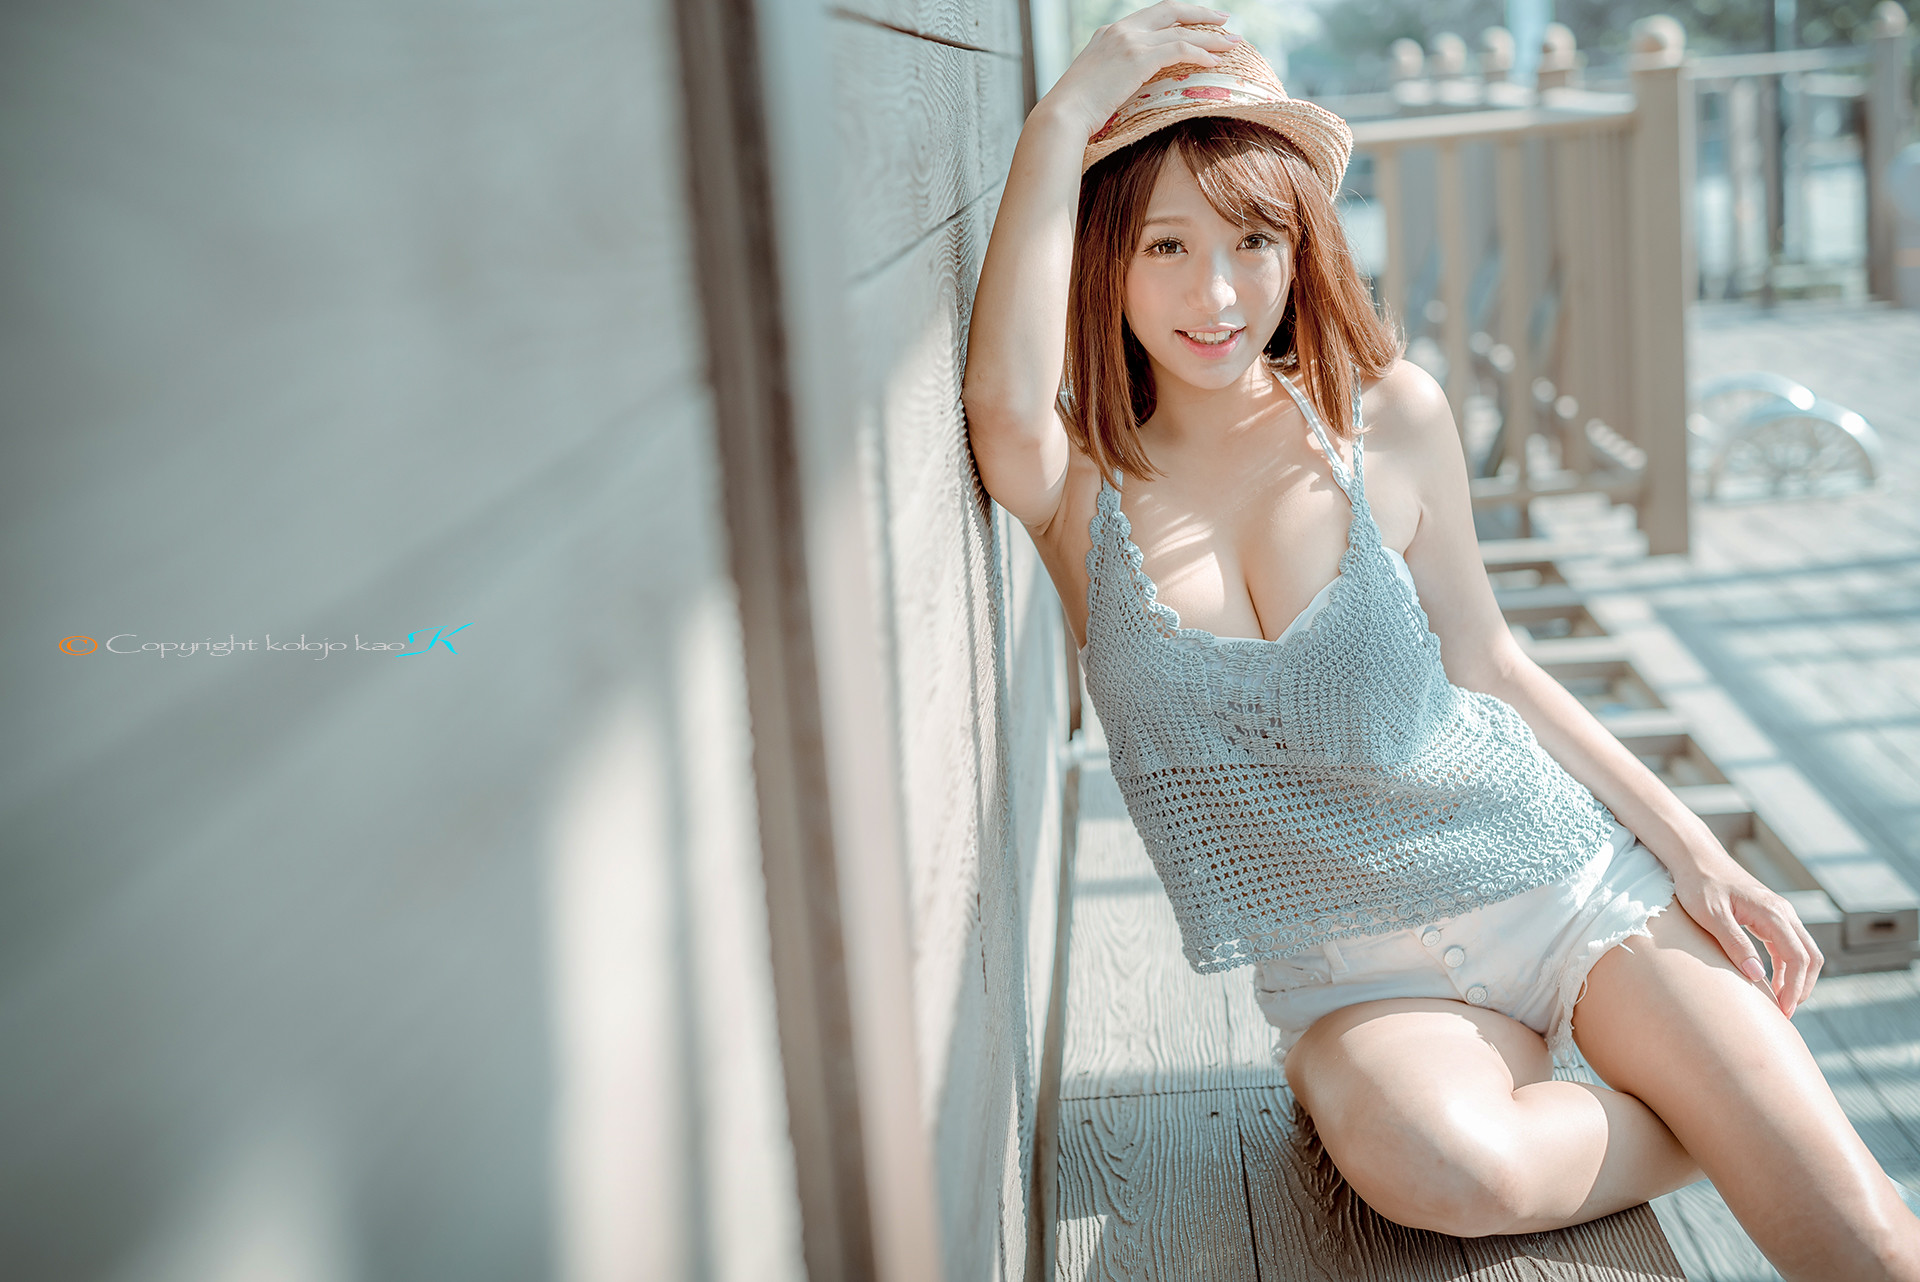
lip, shoulder, hat, human body, flash photography, neck, smile, street fashion, waist, sleeve, knee, thigh, happy, cap, t shirt, fashion design, black hair, denim, fashion model, long hair, trunk, human leg, abdomen, sun hat, leisure, shorts, electric blue, blond, brown hair, eyewear, pattern, jewellery, sitting, fashion accessory, portrait photography, photo shoot, necklace, headpiece, model